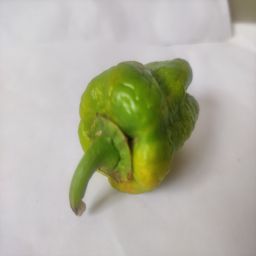
Crop: Bell Pepper
Quality: Ripe